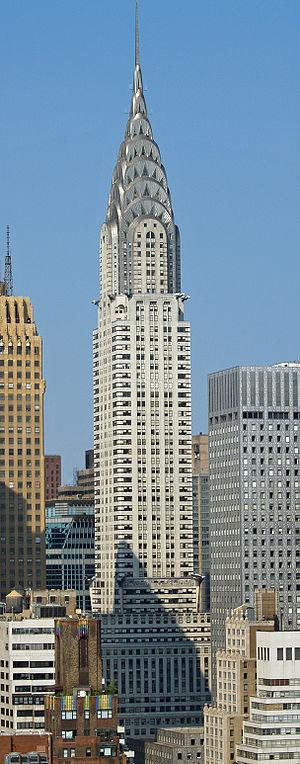
On peut répartir les gratte-ciel en plusieurs périodes ou styles.
William Van Alen était un architecte américain, surtout connu pour avoir réalisé le Chrysler Building, qui fut le plus haut bâtiment du monde entre 1930 et 1931. Van Allen suivit des études au Pratt Institute de Brooklyn, avant de travailler dans le cabinet de Clarence True. Il travailla ensuite pour de nombreuses entreprises new-yorkaises, avant de remporter en 1908 le Lloyd Warren Fellowship, qui lui permit de commencer des études en Europe. Van Allen étudia ainsi à Paris, dans l'atelier de Victor Laloux, ainsi qu'à l'école de beaux-arts.
Le Chrysler Building est un gratte-ciel de la ville de New York, aux États-Unis. Il se dresse à l’intersection de la Lexington Avenue et de la 42ᵉ rue, dans le quartier de Midtown au sud de l'arrondissement de Manhattan. D'une hauteur de 319 mètres jusqu'à la pointe de sa flèche, il fut la plus haute structure du monde, après la tour Eiffel, en 1930 et 1931, jusqu'à la construction de l'Empire State Building.